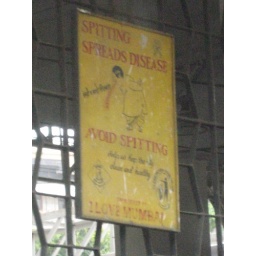
A sign by the train station